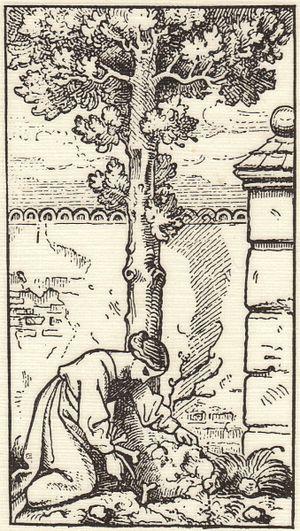
Le Conte du genévrier est un conte populaire allemand qui figure parmi ceux recueillis par les frères Grimm dans le premier volume de Contes de l'enfance et du foyer. Sa violence et sa cruauté ont attiré aux frères Grimm des critiques, dont celle d'Achim von Arnim.